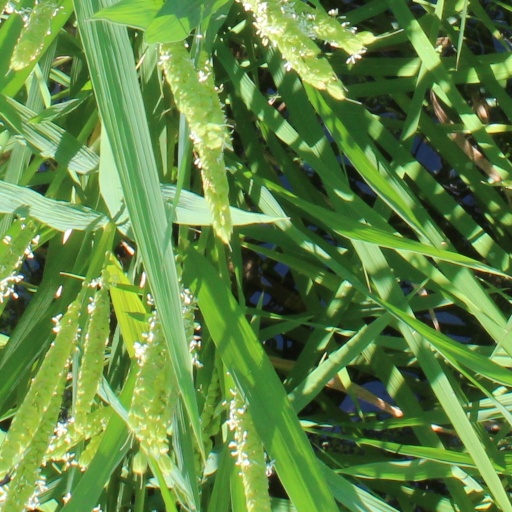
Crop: rice